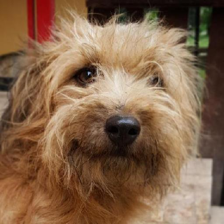
Label: animals